Gem towns

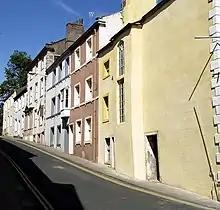
Distinctive architecture in Cockermouth, Cumbria, one of the original "gem towns"

The status as a gem town has been used to resist development which is seen as diminishing the historic and attractive features of a town, such as the proposal to open a large discount store in medieval Cockermouth, Cumbria, in 2018 with those in favour citing the lower prices and greater choice that it would bring to residents who were forced to pay high prices locally or shop elsewhere, while those against argued that it would diminish the appeal of one of the last remaining intact gem towns.